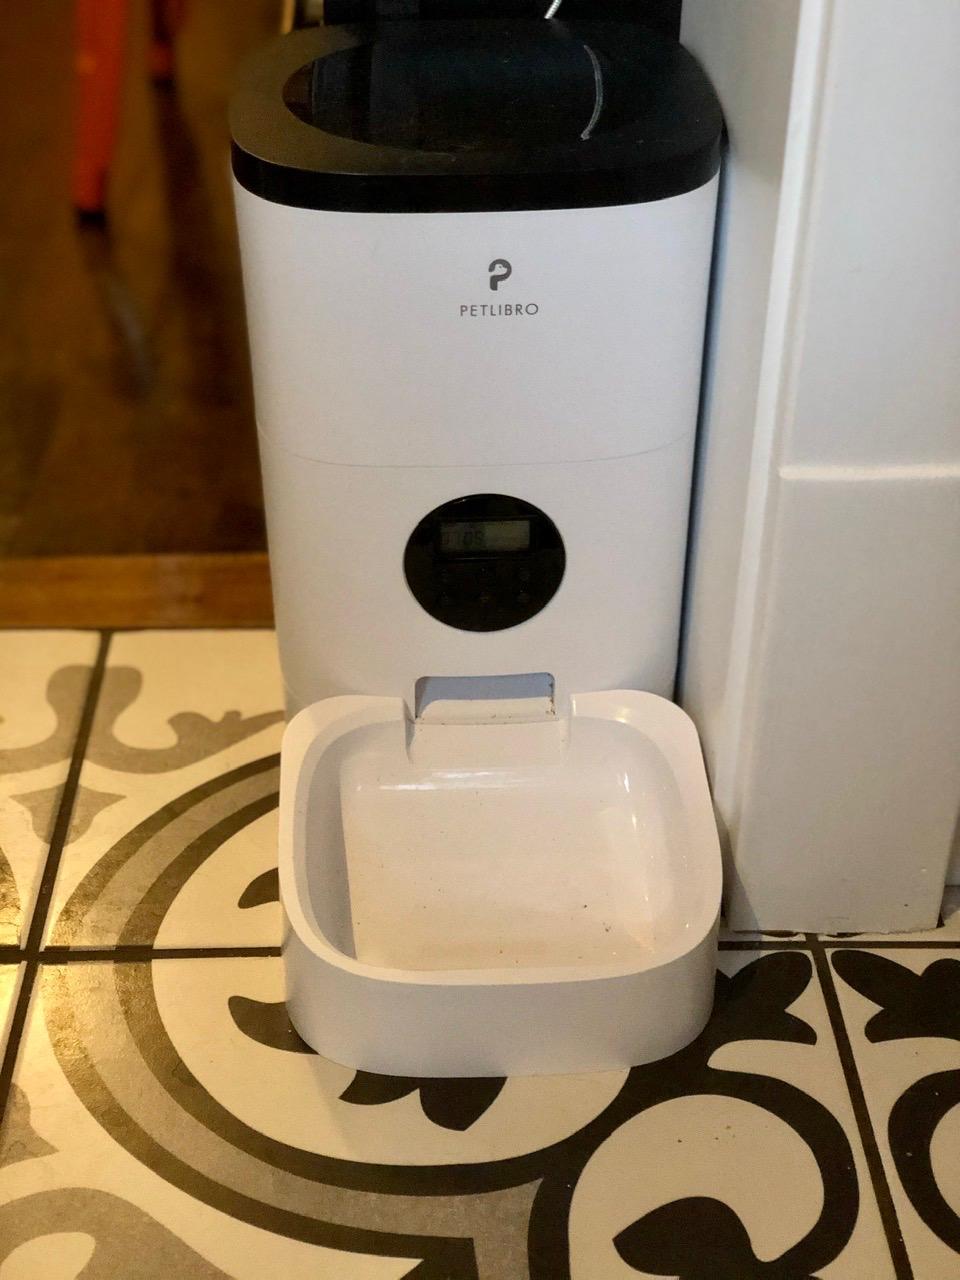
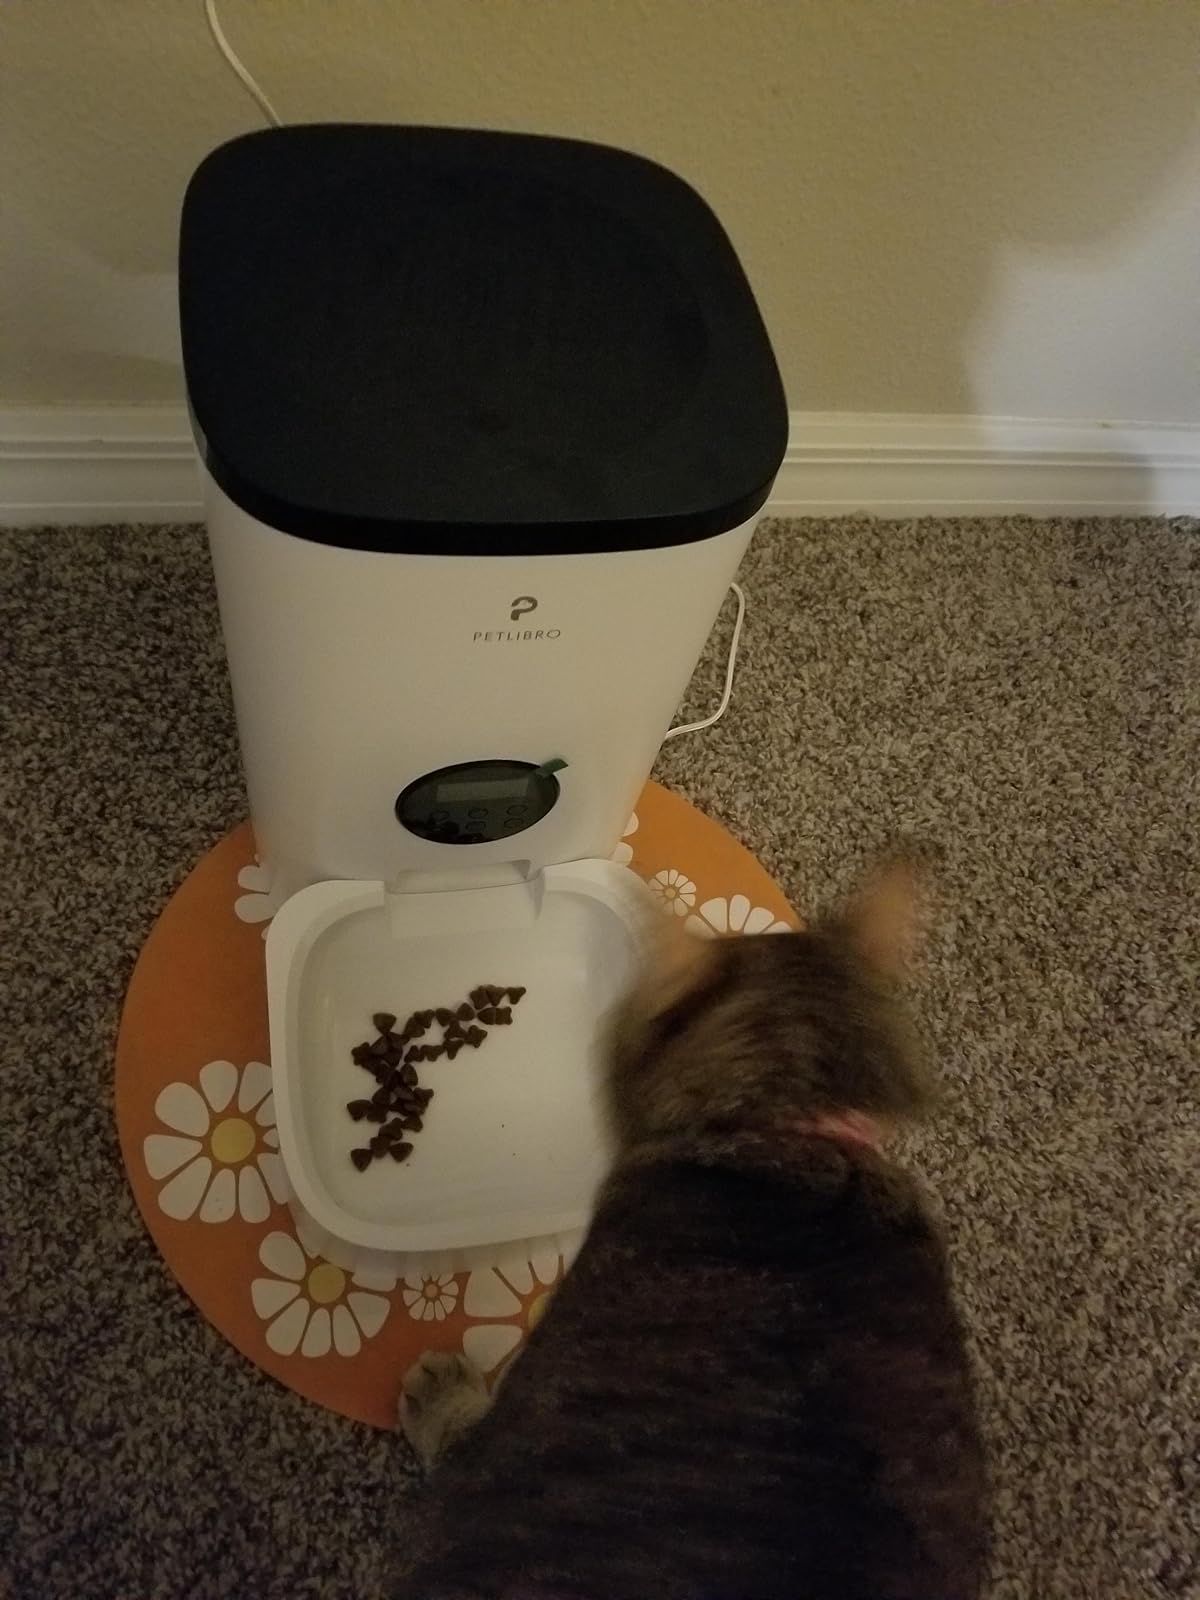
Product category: items_feeder
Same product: yes